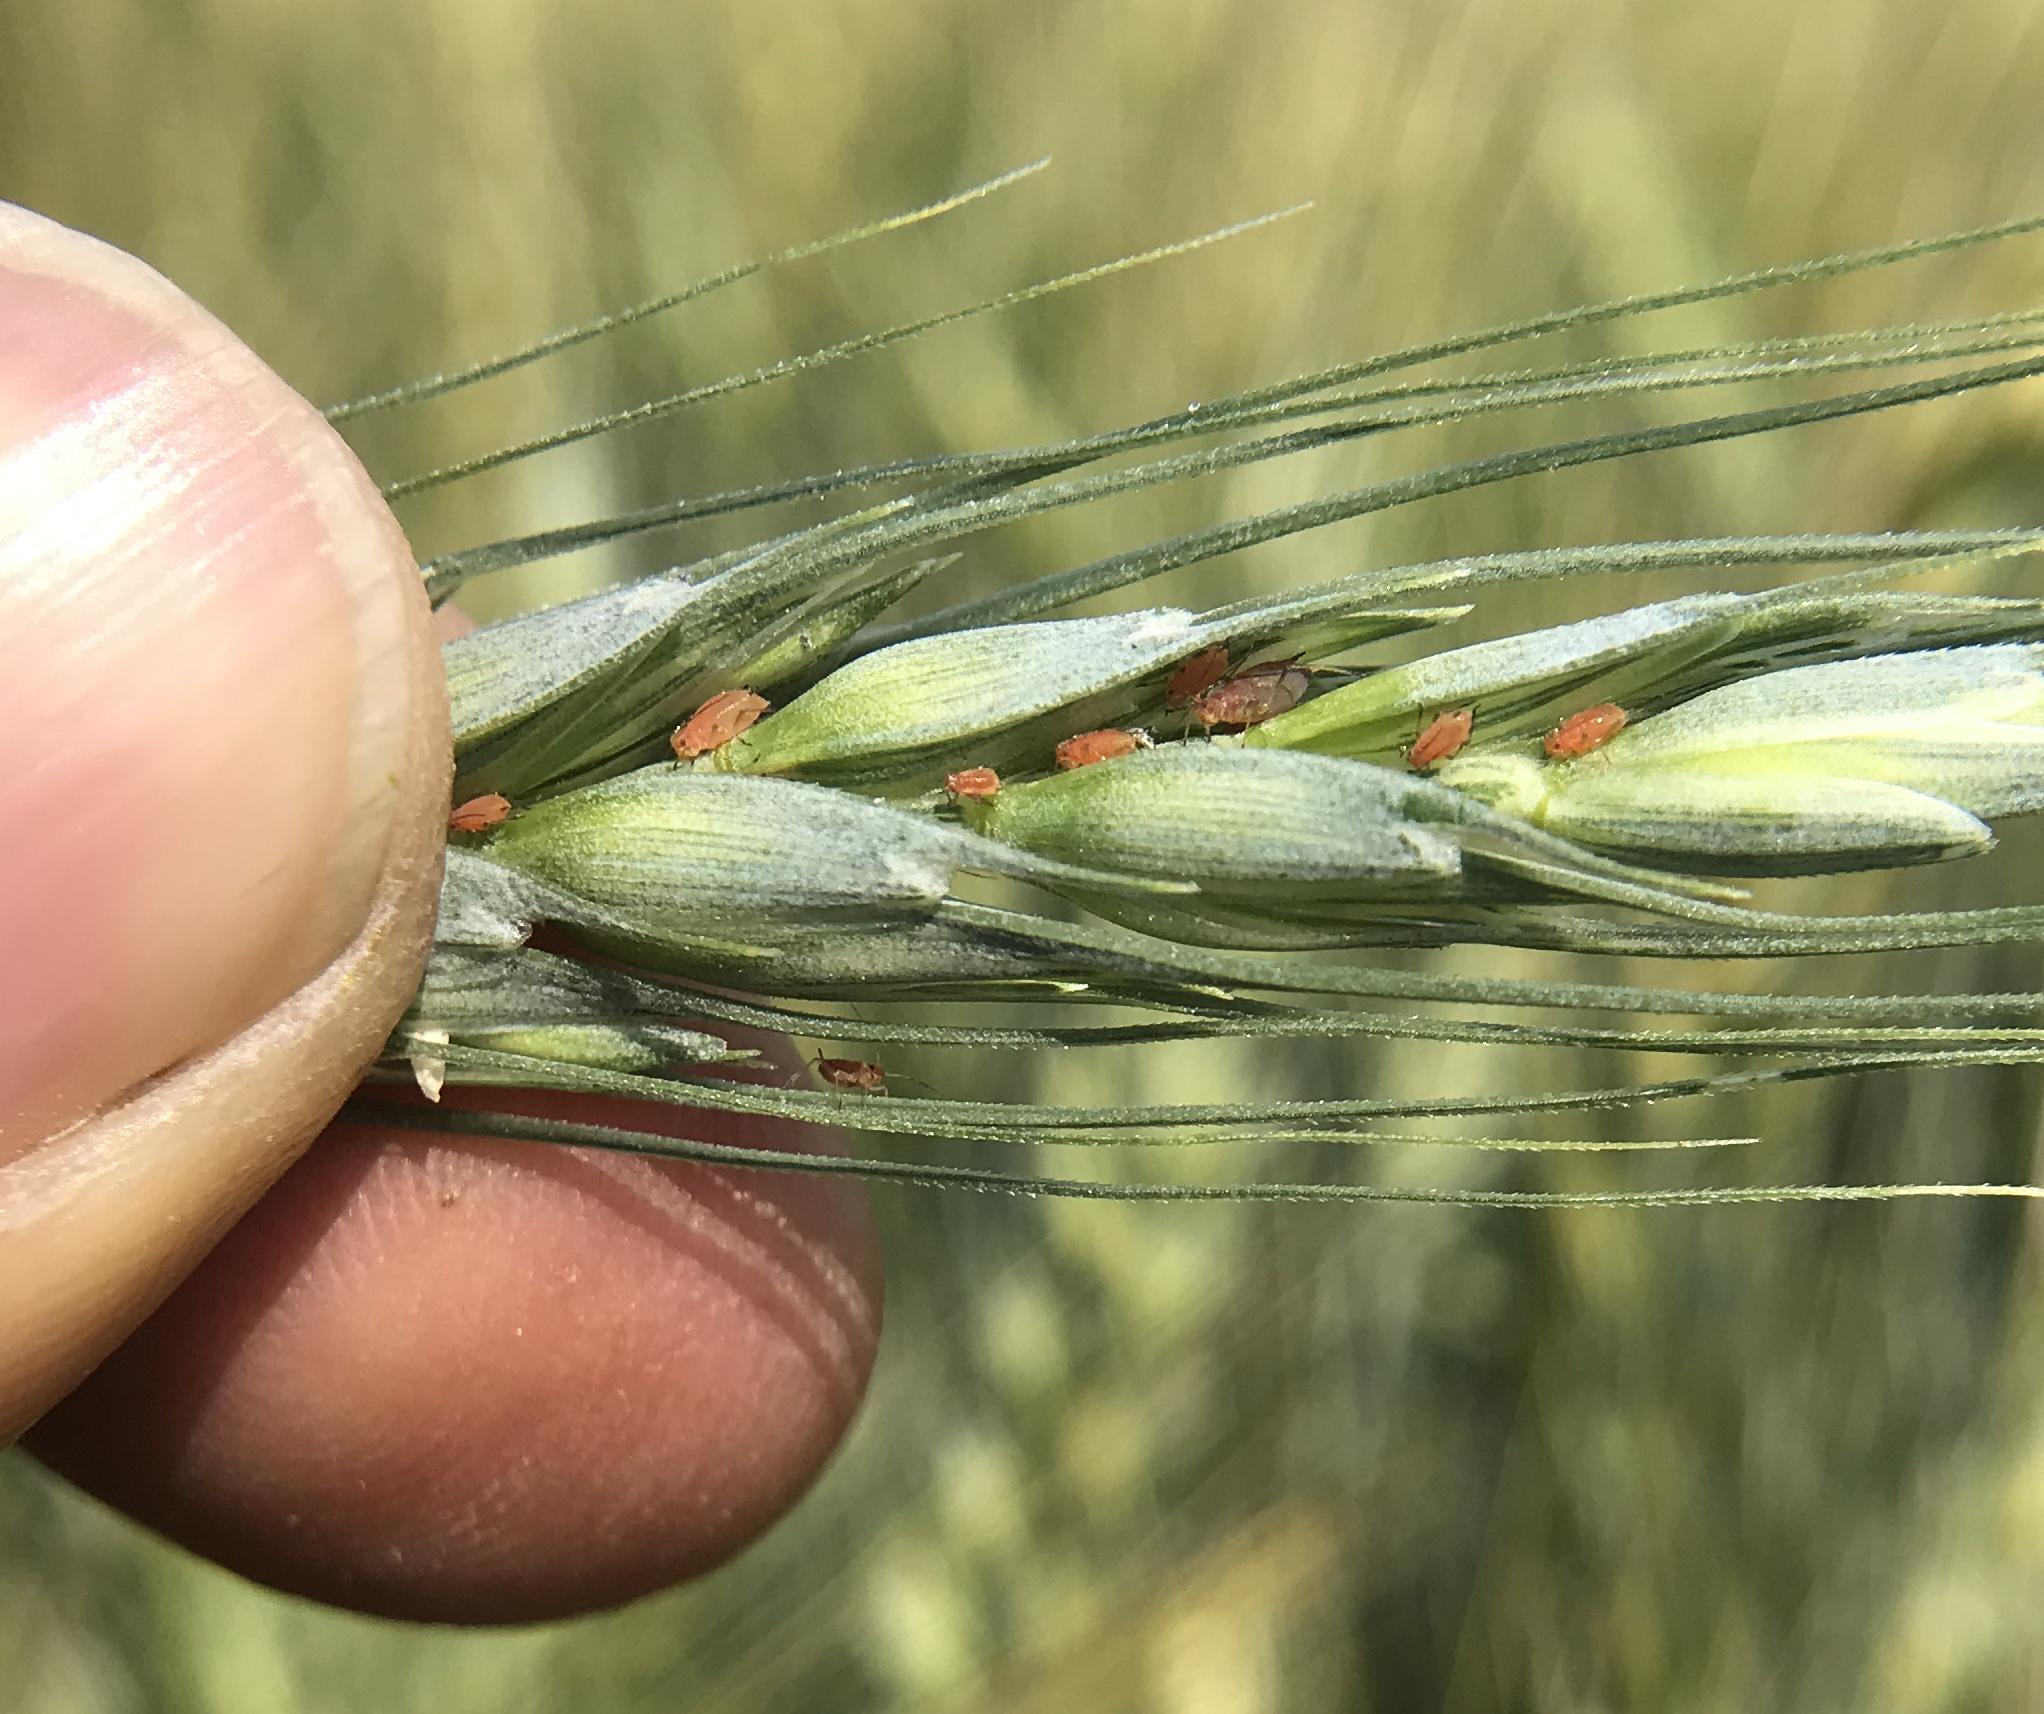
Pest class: english_grain_aphid